Calomba, South Australia

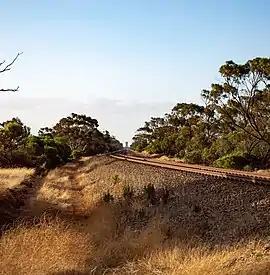
Long Plains watertower as seen from Calomba

Calomba is a rural locality in South Australia, situated in the Adelaide Plains Council. The formal boundaries were established in 1997 for the long established local name. The place name is supposed to have come from "Trigonella suavissima", a native plant also known as calomba.